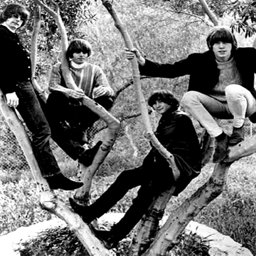
folk rock artist in a tree .